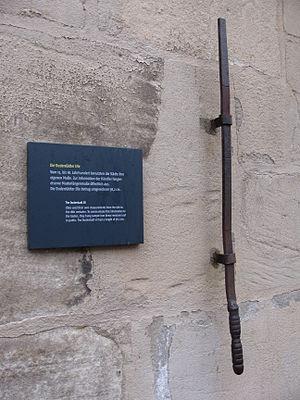
Au sens physique, une mesure est la détermination d'une dimension spécifique en rapport avec un étalon.